Les Sables-d'Olonne

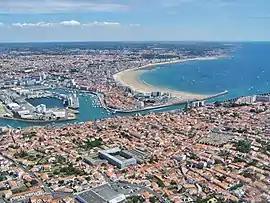
View of Les Sables-d'Olonne

Les Sables-d'Olonne (French meaning: "The Sands of Olonne"; Poitevin: "Lés Sablles d'Oloune") is a seaside resort and port on the Atlantic coast of western France. A subprefecture of the department of Vendée, Pays de la Loire, it has the administrative level of commune. On 1 January 2019, the municipalities of Olonne-sur-Mer, Château-d'Olonne and Les Sables-d'Olonne merged, retaining the latter name.